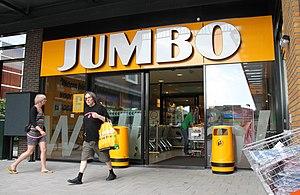
Jumbo est une chaîne de supermarchés néerlandaise créée en 1979 à Tilbourg, aux Pays-Bas. Elle appartient au Groupe Van Eerd.